Bailey Dale

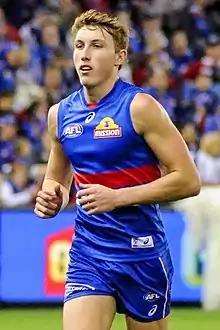
Dale playing for the Western Bulldogs in June 2017

Bailey Dale (born 22 July 1996) is a professional Australian rules footballer who plays for the Western Bulldogs in the Australian Football League (AFL). At tall and , he plays as a running half-back who can move up forward or play as a wingman. He grew up in Chelsea Heights, Victoria. He played top-level junior football with the Dandenong Stingrays in the TAC Cup, and placed third in the team's best and fairest.